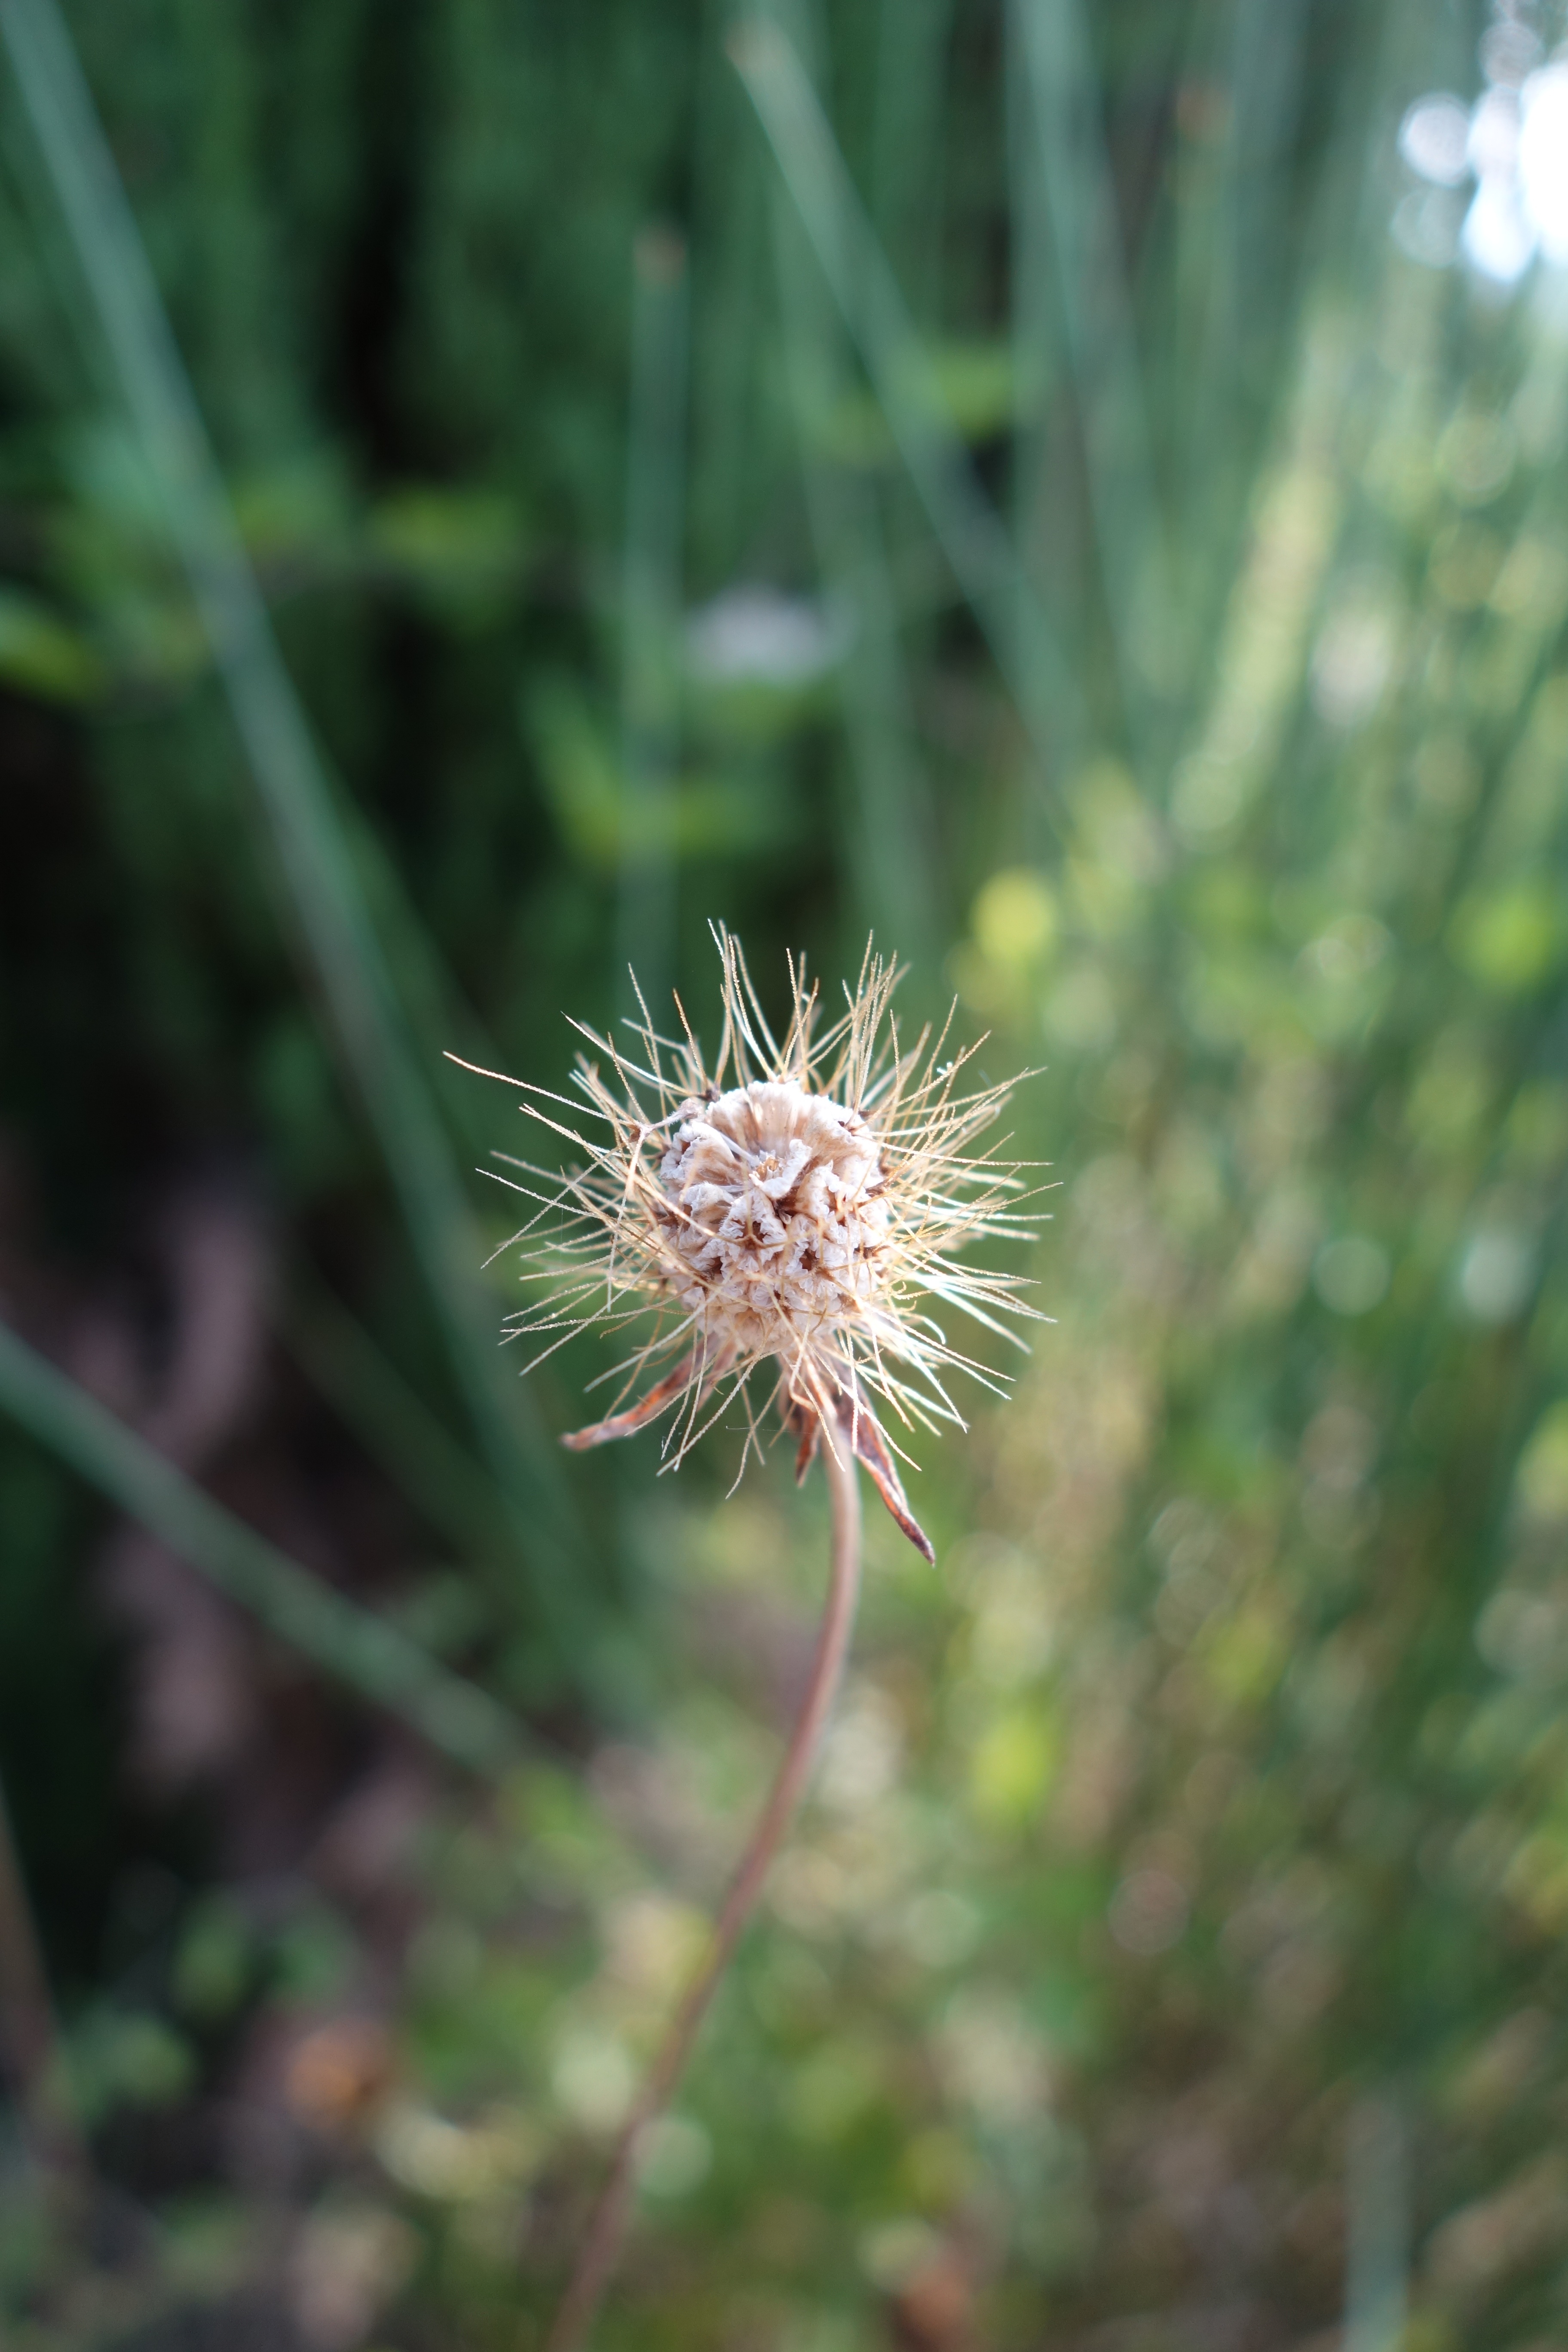
nature, grass, plant, dandelion, leaf, flower, green, autumn, italy, botany, flora, fauna, wildflower, shrub, thistle, macro photography, flowering plant, daisy family, zaadbol, grass family, plant stem, land plant, thorns spines and prickles